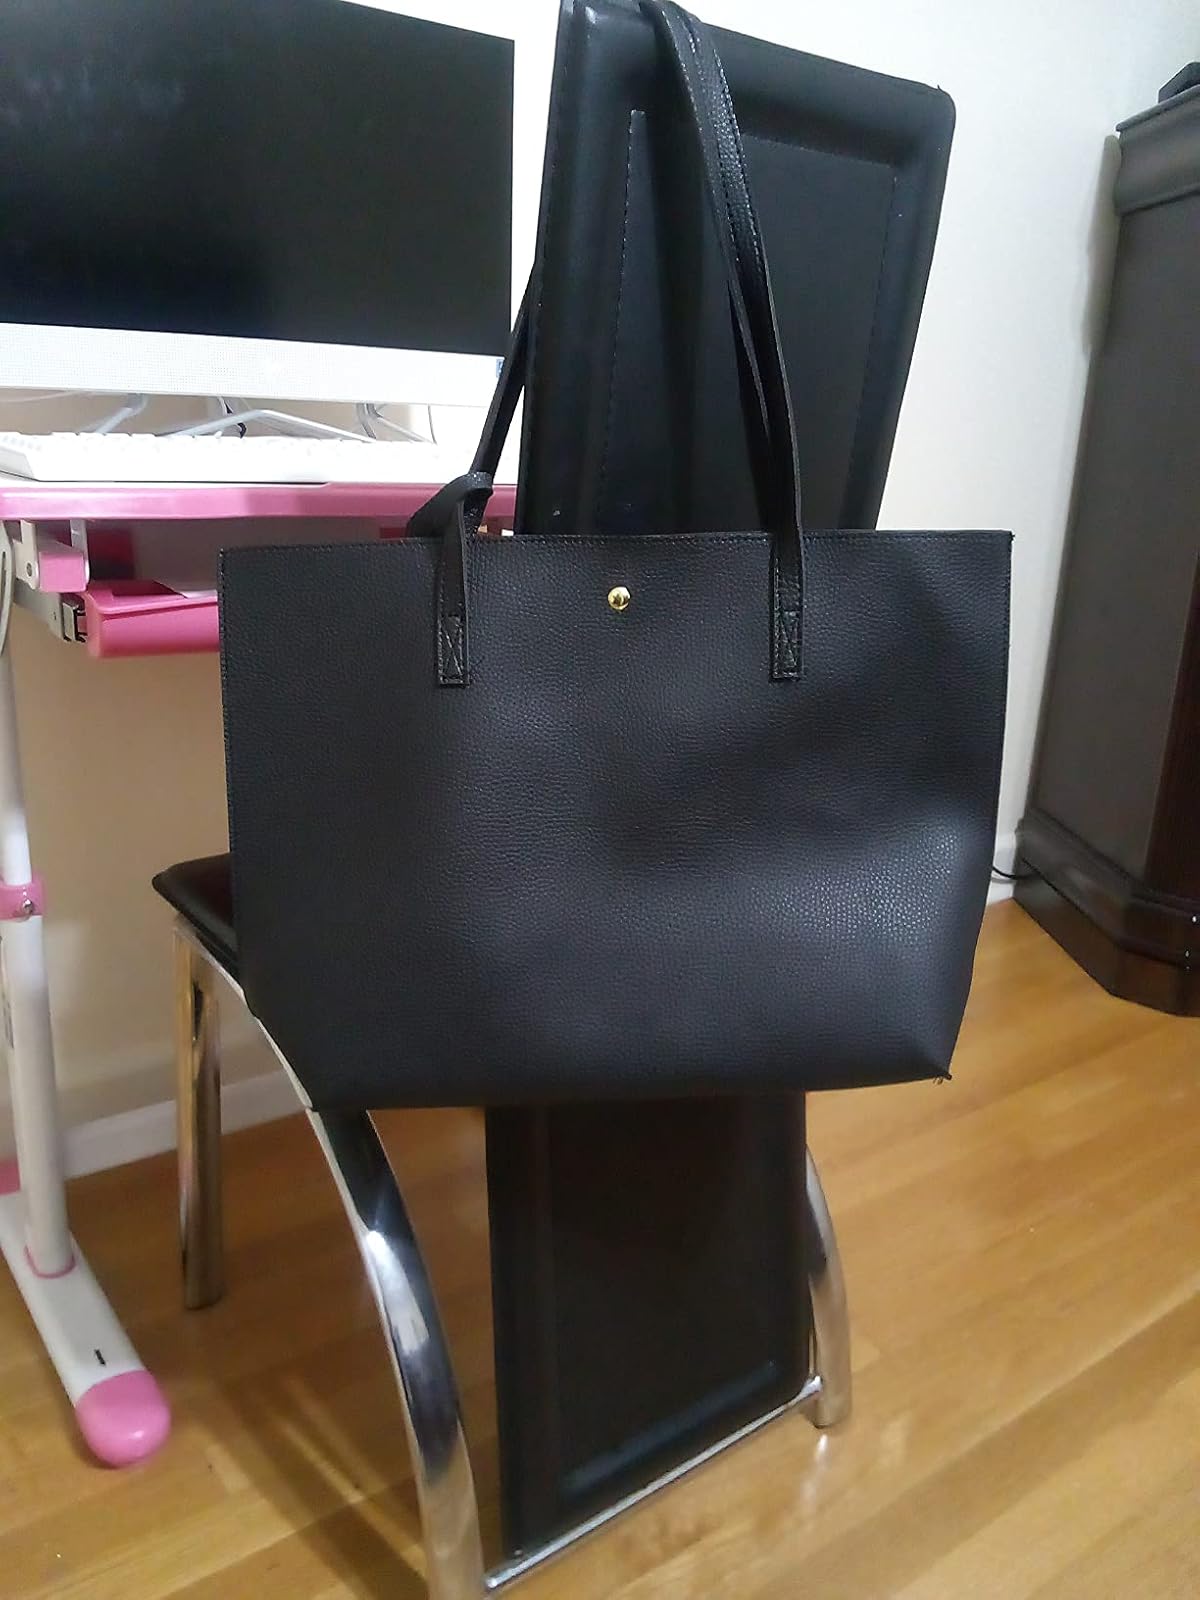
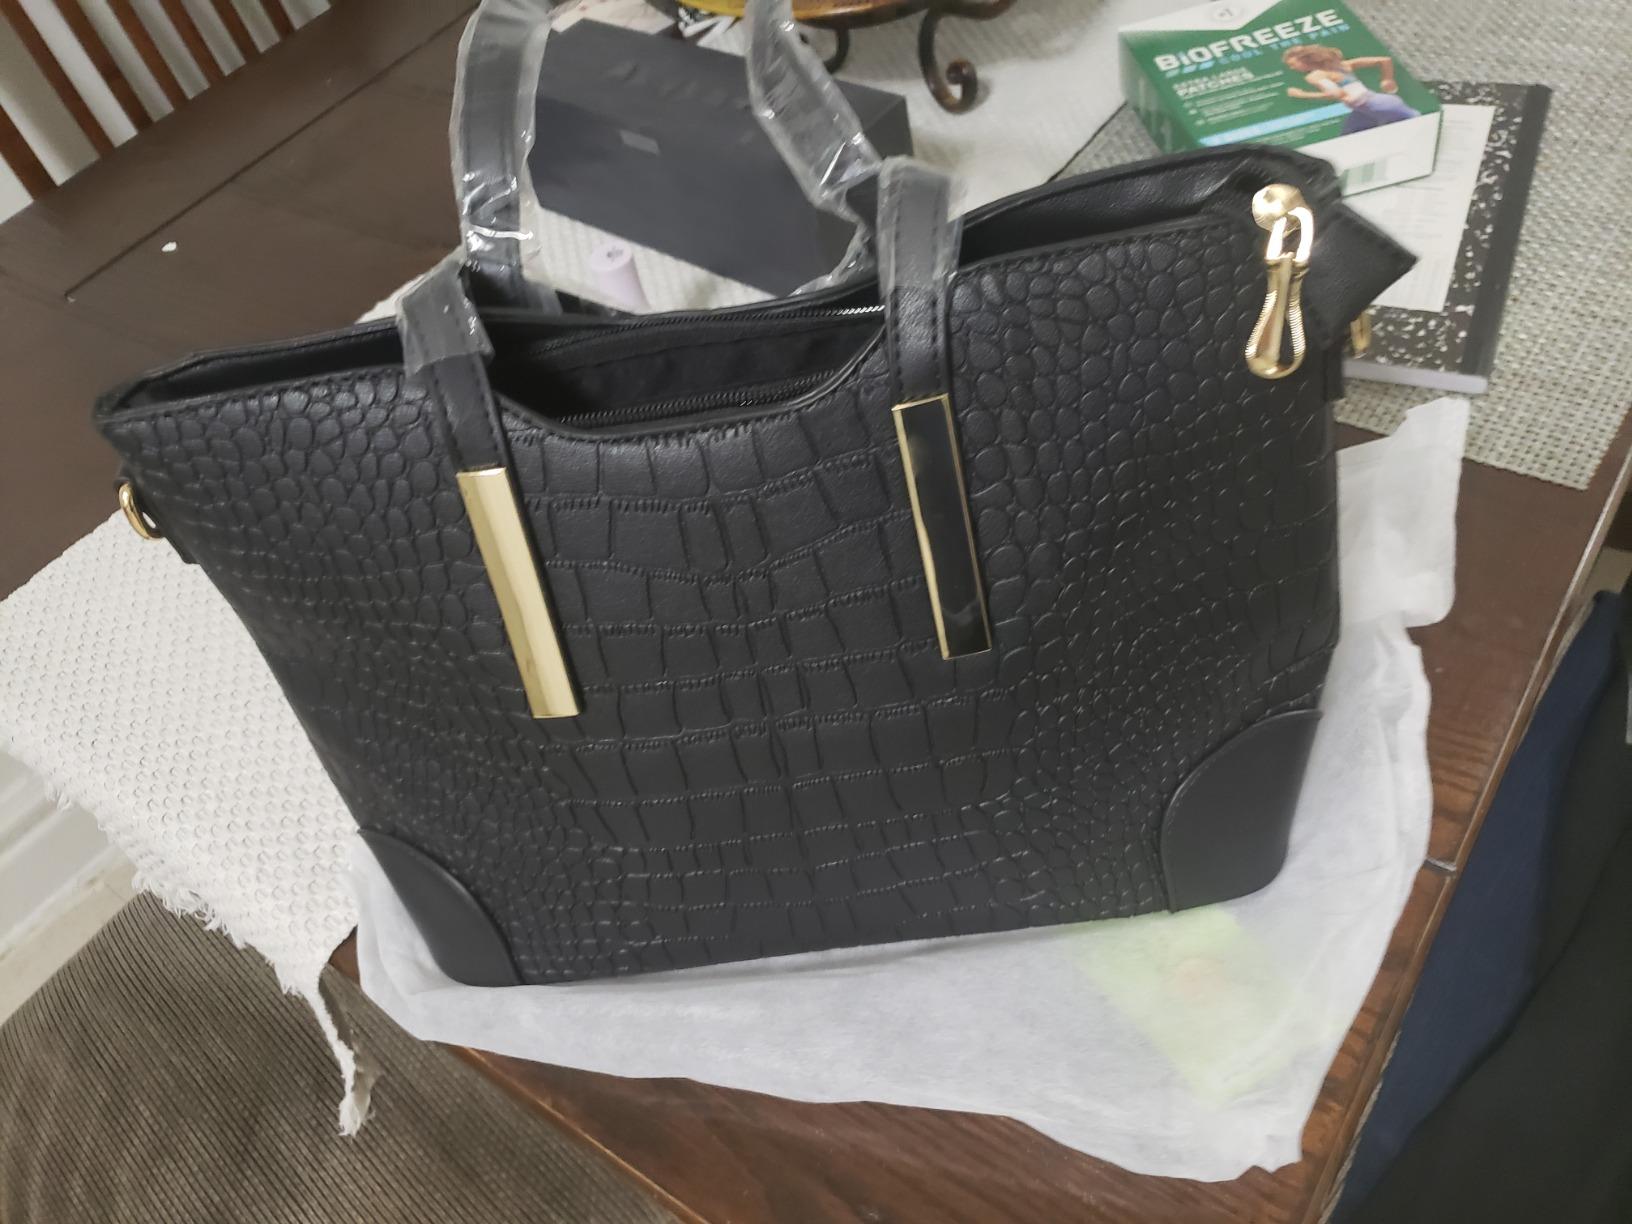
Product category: accessories_handbag
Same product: no